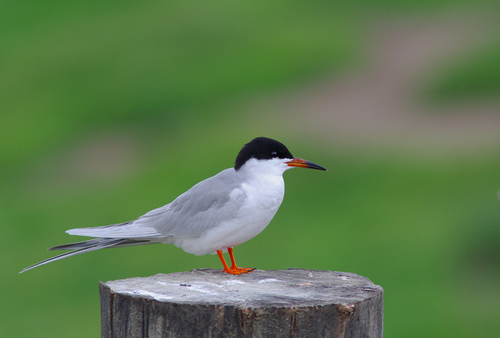
the bird has a white body with a black head and orange feet.
this bird has a long, gray and white body with a black crown and an orange tarsus and feet.
bird has gray body feathers, yellow breast feather, and orange and black beak
this bird is white with black on its head and has a long, pointy beak.
the bird has orange tarsus and feet, a white belly and breast, a grey back, and a black head.
this particular bird has a long beak that is orange and black at the tip and orange legs
this bird is white with grey and has a long, pointy beak.
this particular bird has a belly that is white with gray wingsa small bird with grey wings and a white breast, its head is black from it cheek to its nape, and its legs and feet are a very bright orange.
this bird has a black crown, white breast and belly, soft gray wings, and bright orange feet.
Species: Forsters Tern